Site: brandenburg
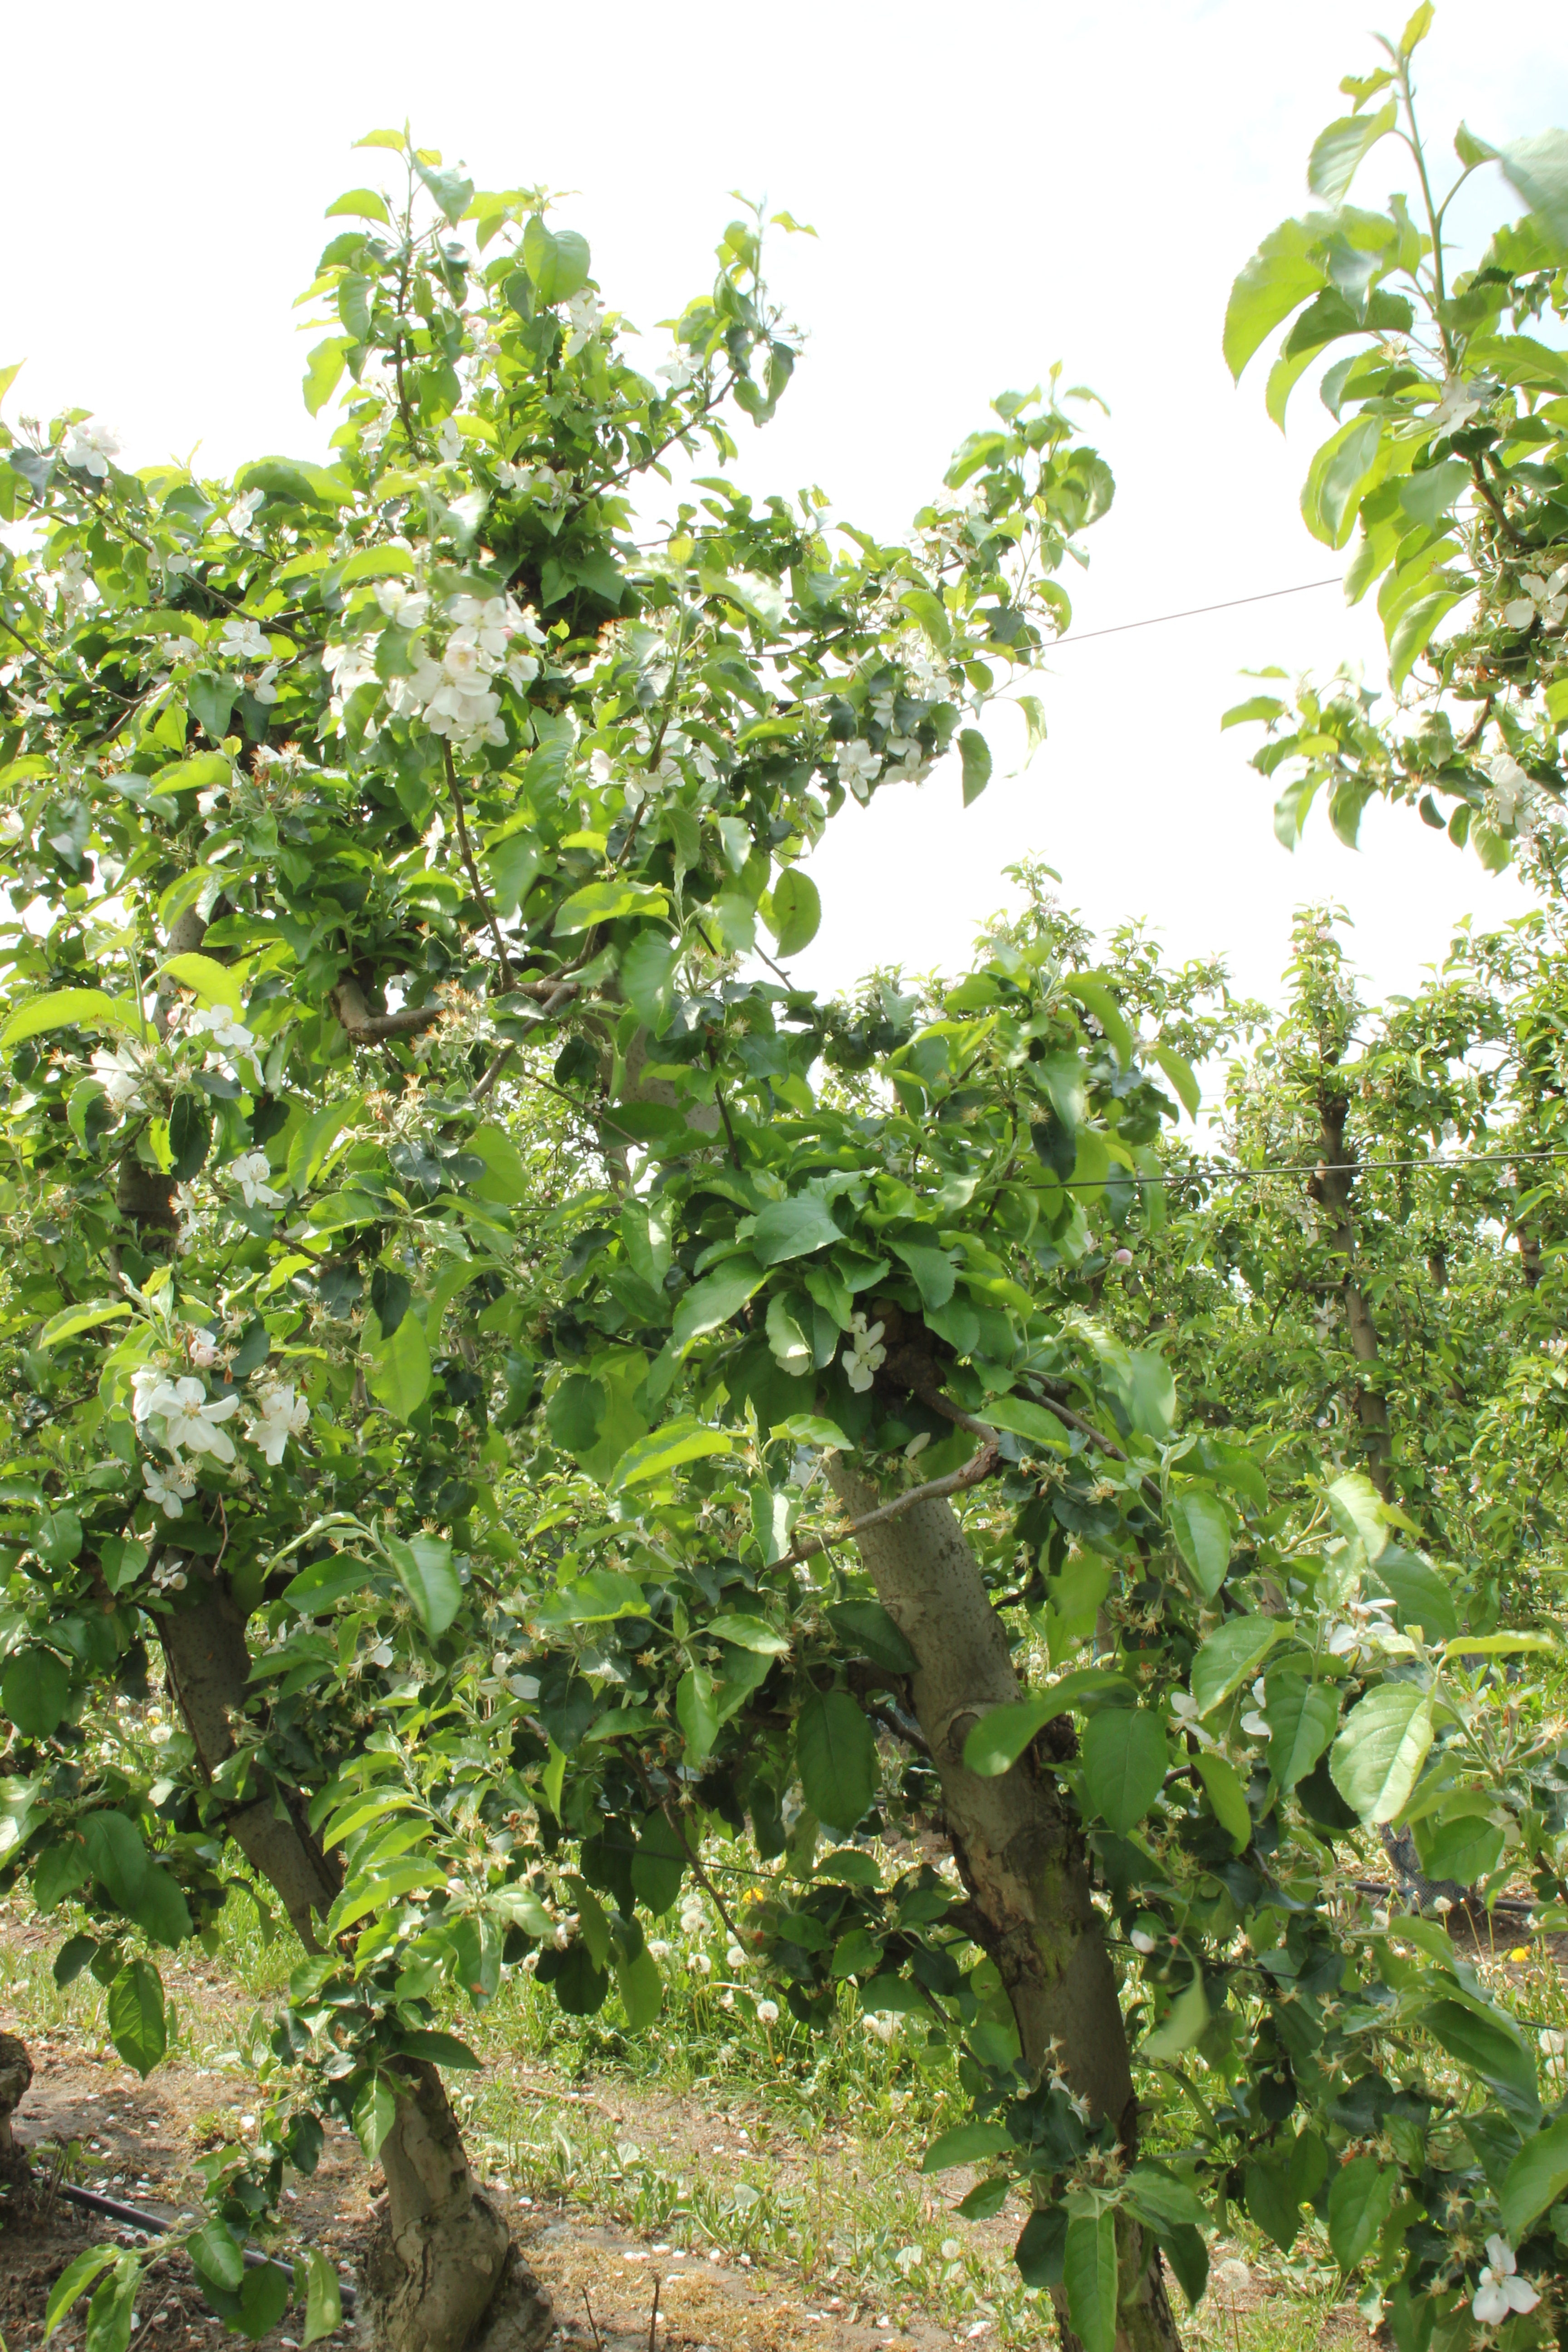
Growth stage (BBCH 67): Flowering